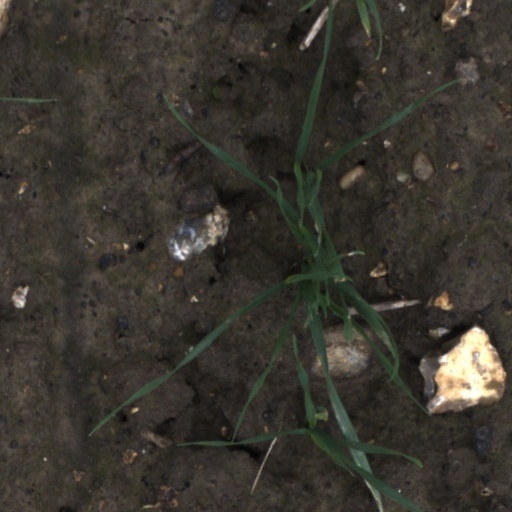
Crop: wheat